Zigu

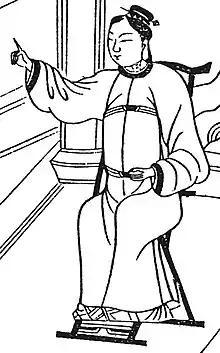
Zigu

Zigu, also known as Maogu, is a goddess representing toilets in Chinese folk religion. She was believed to be the spirit of a concubine who had been physically abused by a vengeful wife and died in the latrine. It is believed that her cult originated in the Shanxi region and spread across China by the Tang period.